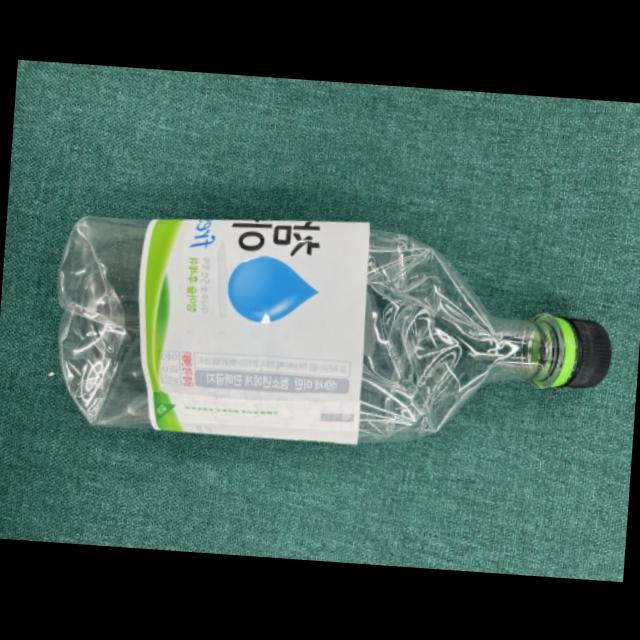
Label: bottles